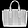
Label: Bag